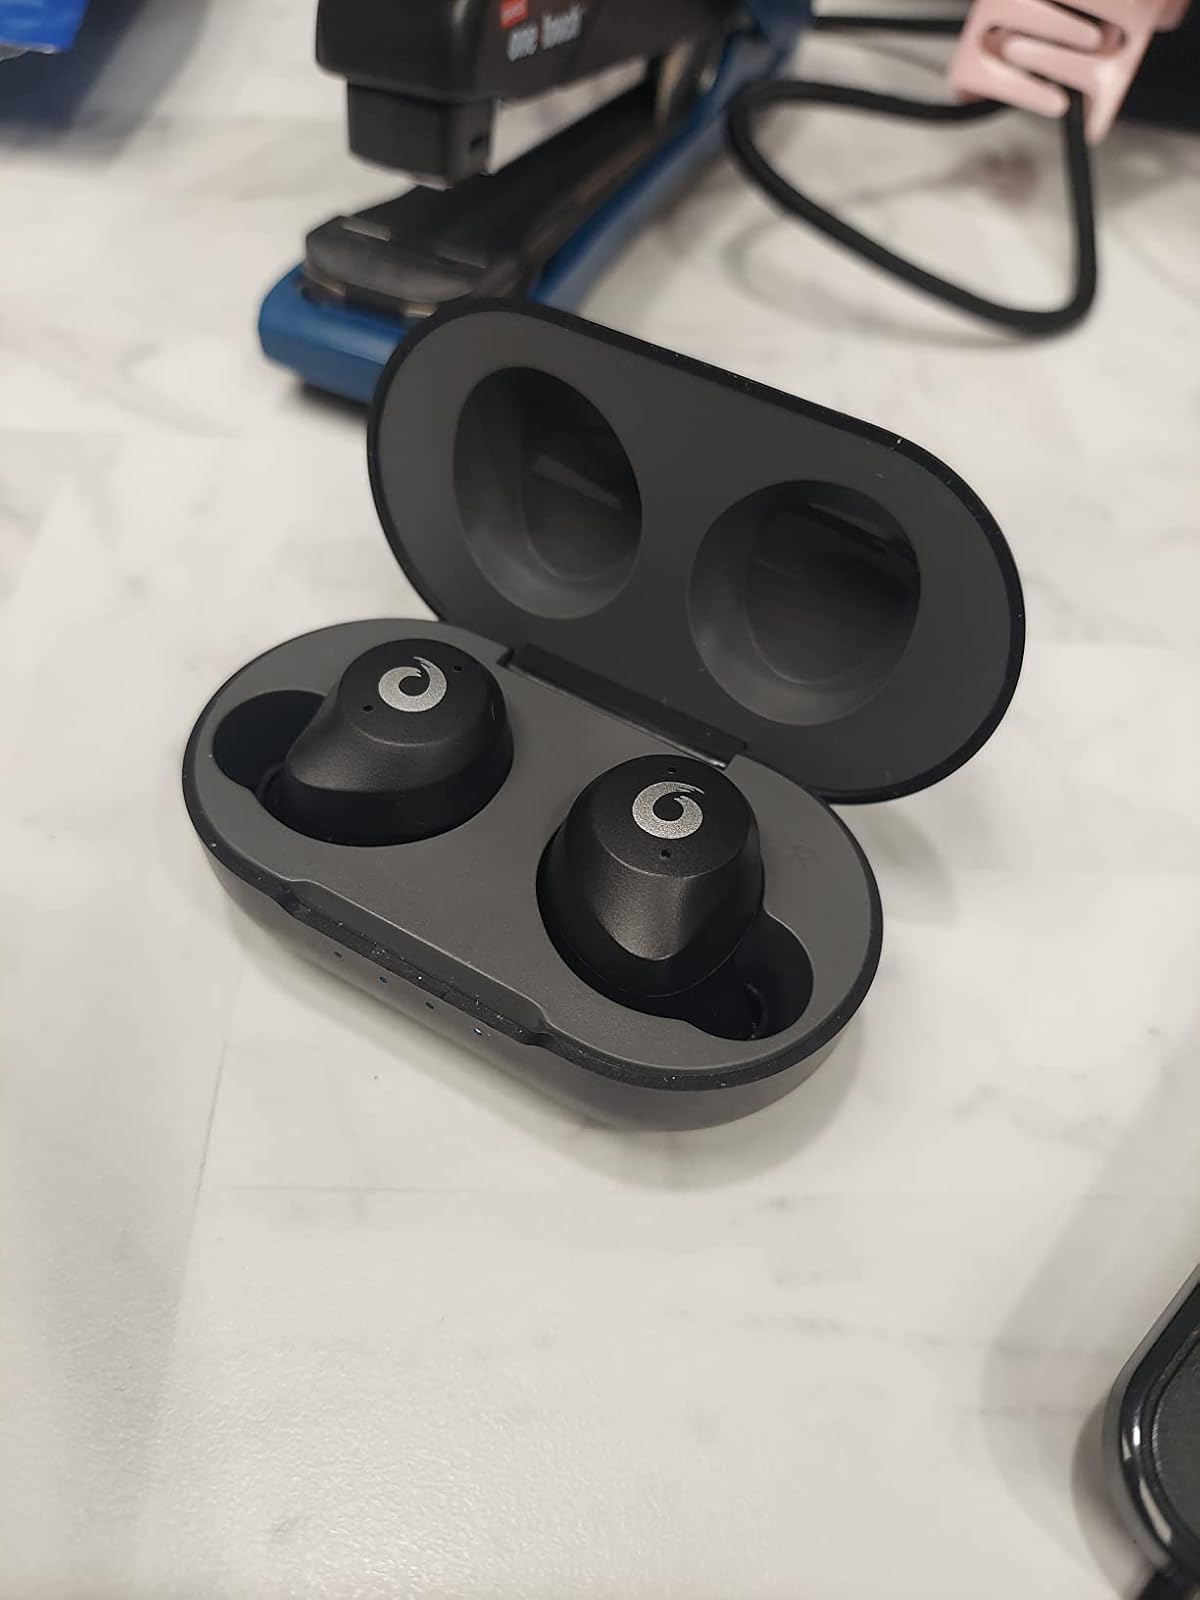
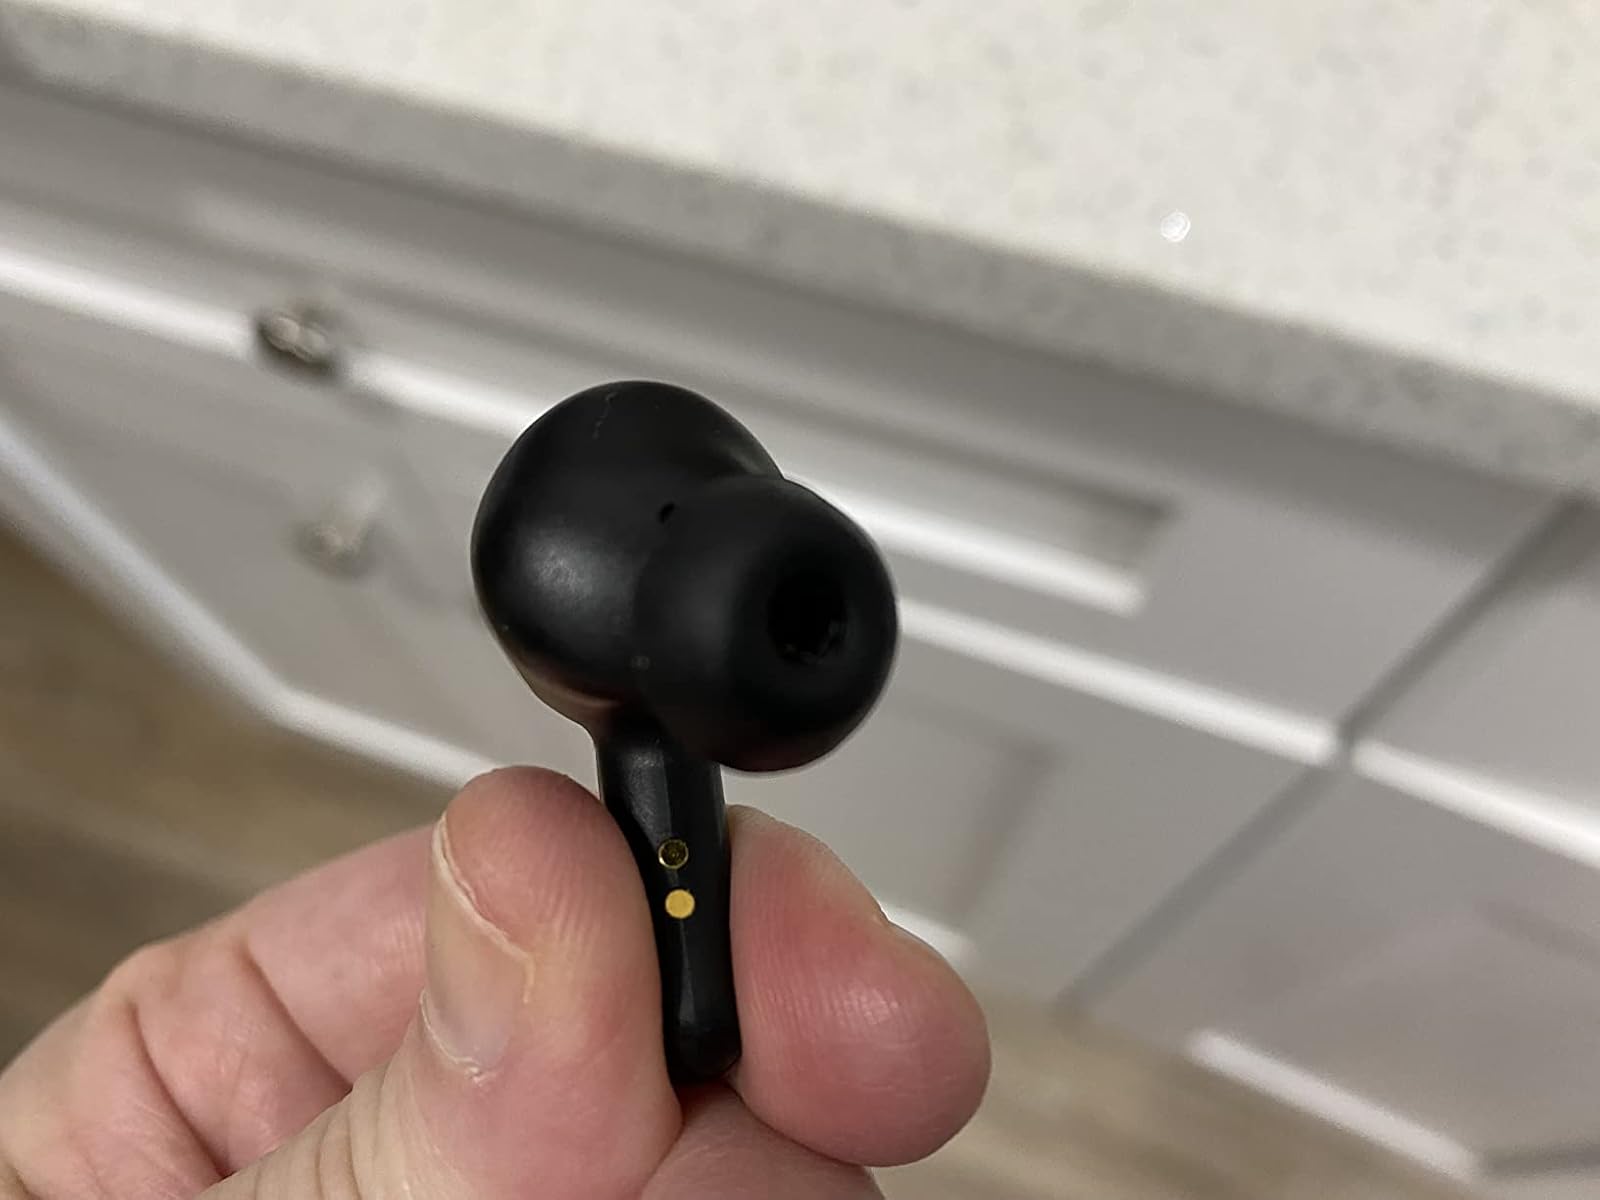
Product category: earbuds
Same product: no